Fengshui woodland

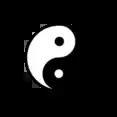
Ba gua

According to the Korean historical documents, there was one fengshui woodland during the Joseon Dynasty (1392–1910). Based on the existing studies, some pines and small stone piles still can be found in the current location. One Korean official record indicates there were two artificial hills that were built within the city walls of Seoul. However, most of them disappeared in the wave of urbanization.